Precast concrete

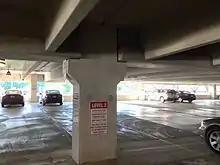
Precast parking structure showing an interior column, girders, and double-tee structural floors. The two gray circles are covers to close the lifting anchor holes.

Precast concrete building components and site amenities are used architecturally as fireplace mantels, cladding, trim products, accessories and curtain walls. Structural applications of precast concrete include foundations, beams, floors, walls and other structural components. It is essential that each structural component be designed and tested to withstand both the tensile and compressive loads that the member will be subjected to over its lifespan. Expanded polystyrene cores are now in precast concrete panels for structural use, making them lighter and serving as thermal insulation.